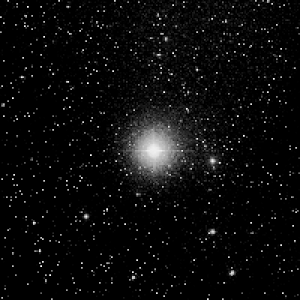
Une étoile à mercure et manganèse, ou étoile HgMn, est un type d’étoile chimiquement particulière dont le spectre est caractérisé par une forte raie d'absorption du mercure ionisé une fois. Ces étoiles sont de type spectral B8, B9 ou A0 avec deux traits distinctifs :